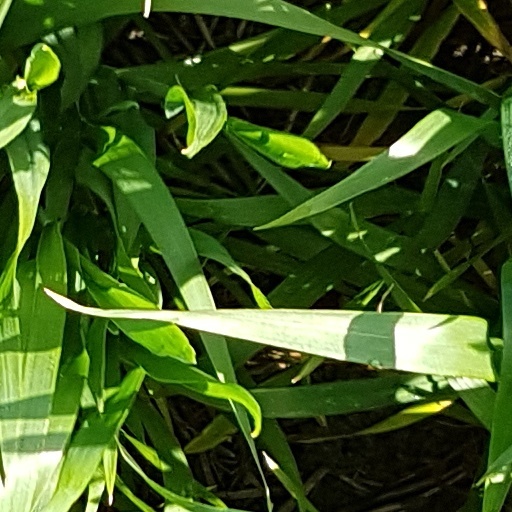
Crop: wheat